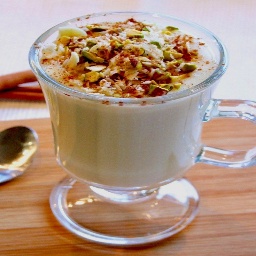
Label: sahlep